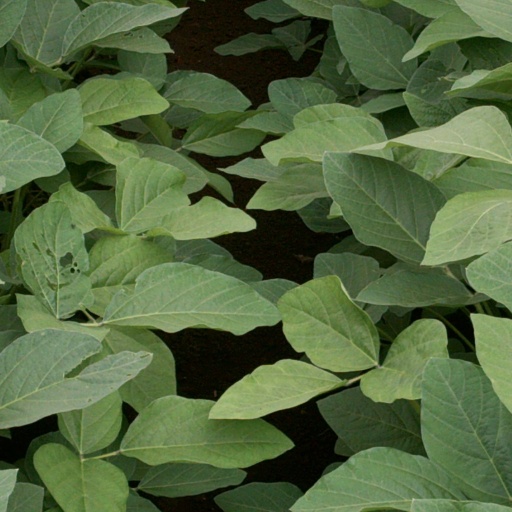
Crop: soybean